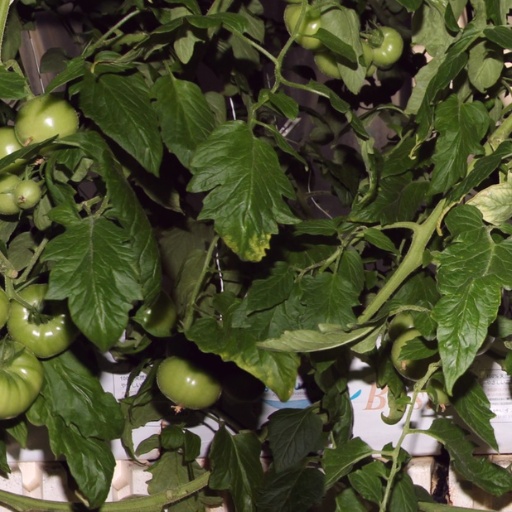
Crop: tomato